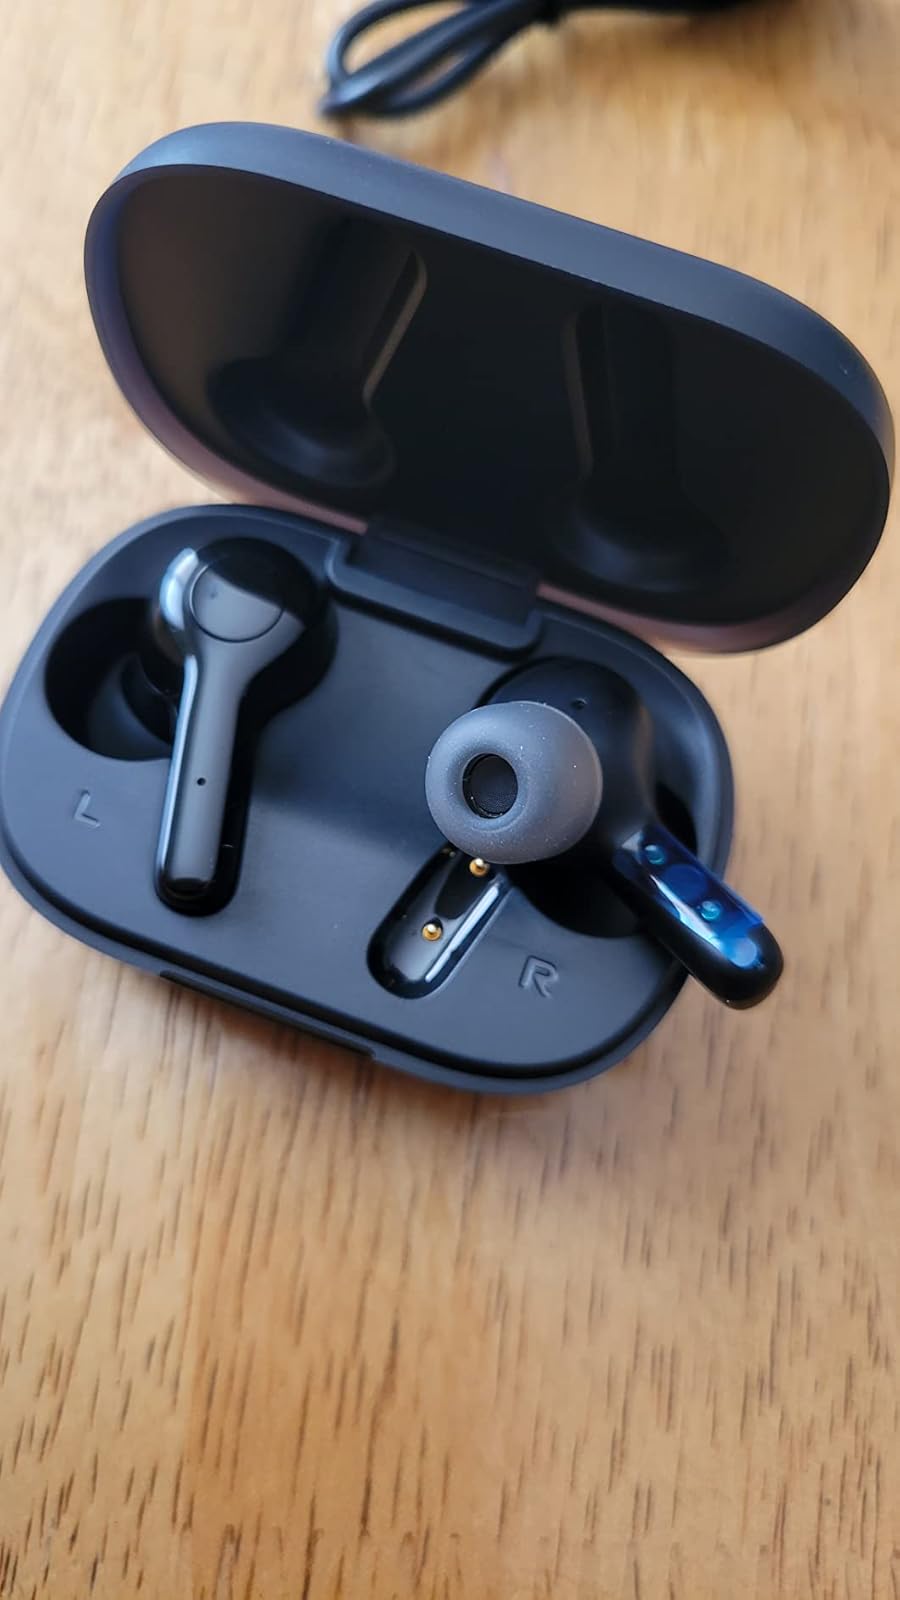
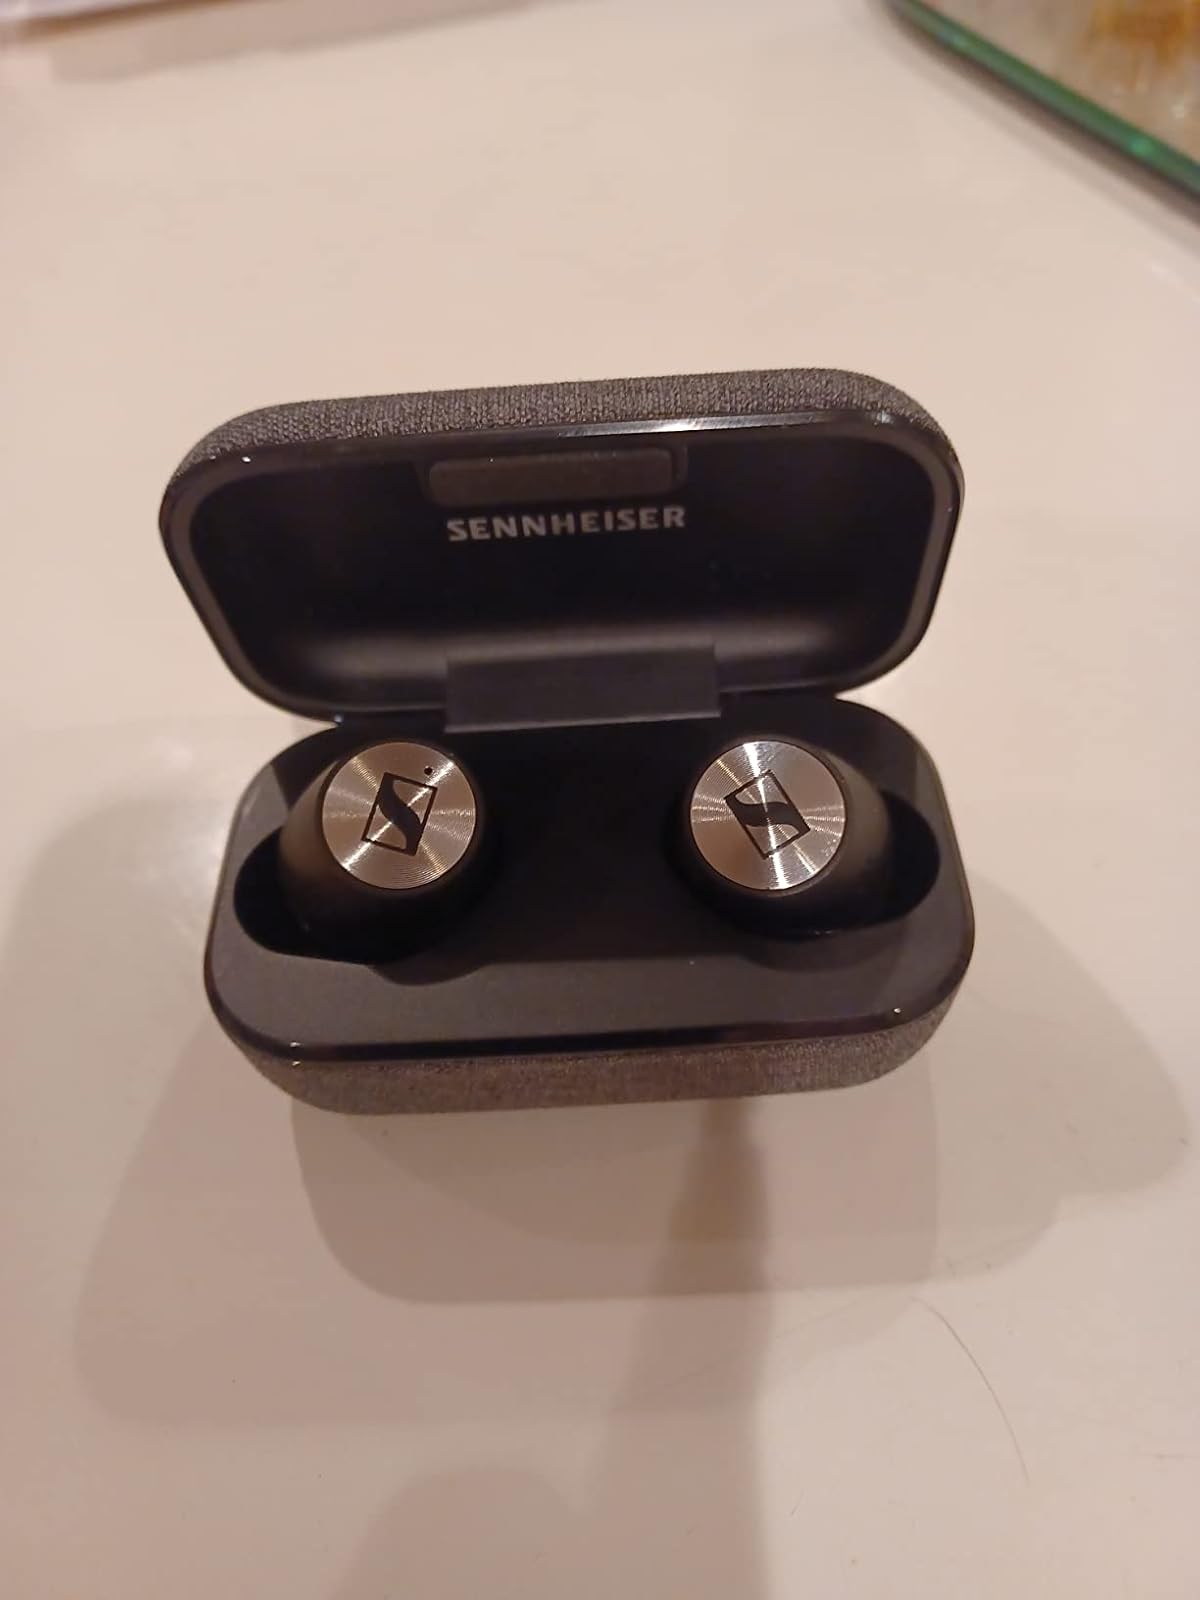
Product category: earbuds
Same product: no